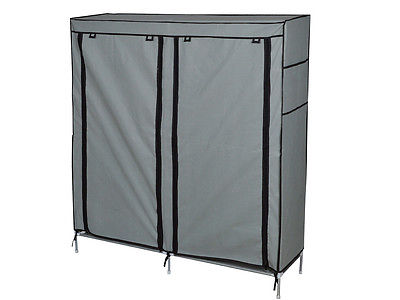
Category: cabinet